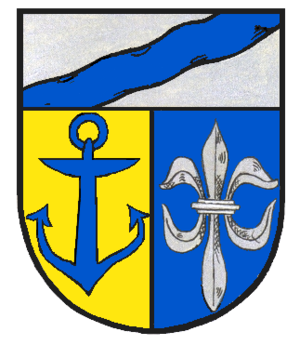
Kamp-Bornhofen est une municipalité du Verbandsgemeinde Braubach, dans l'arrondissement de Rhin-Lahn, en Rhénanie-Palatinat, dans l'ouest de l'Allemagne.